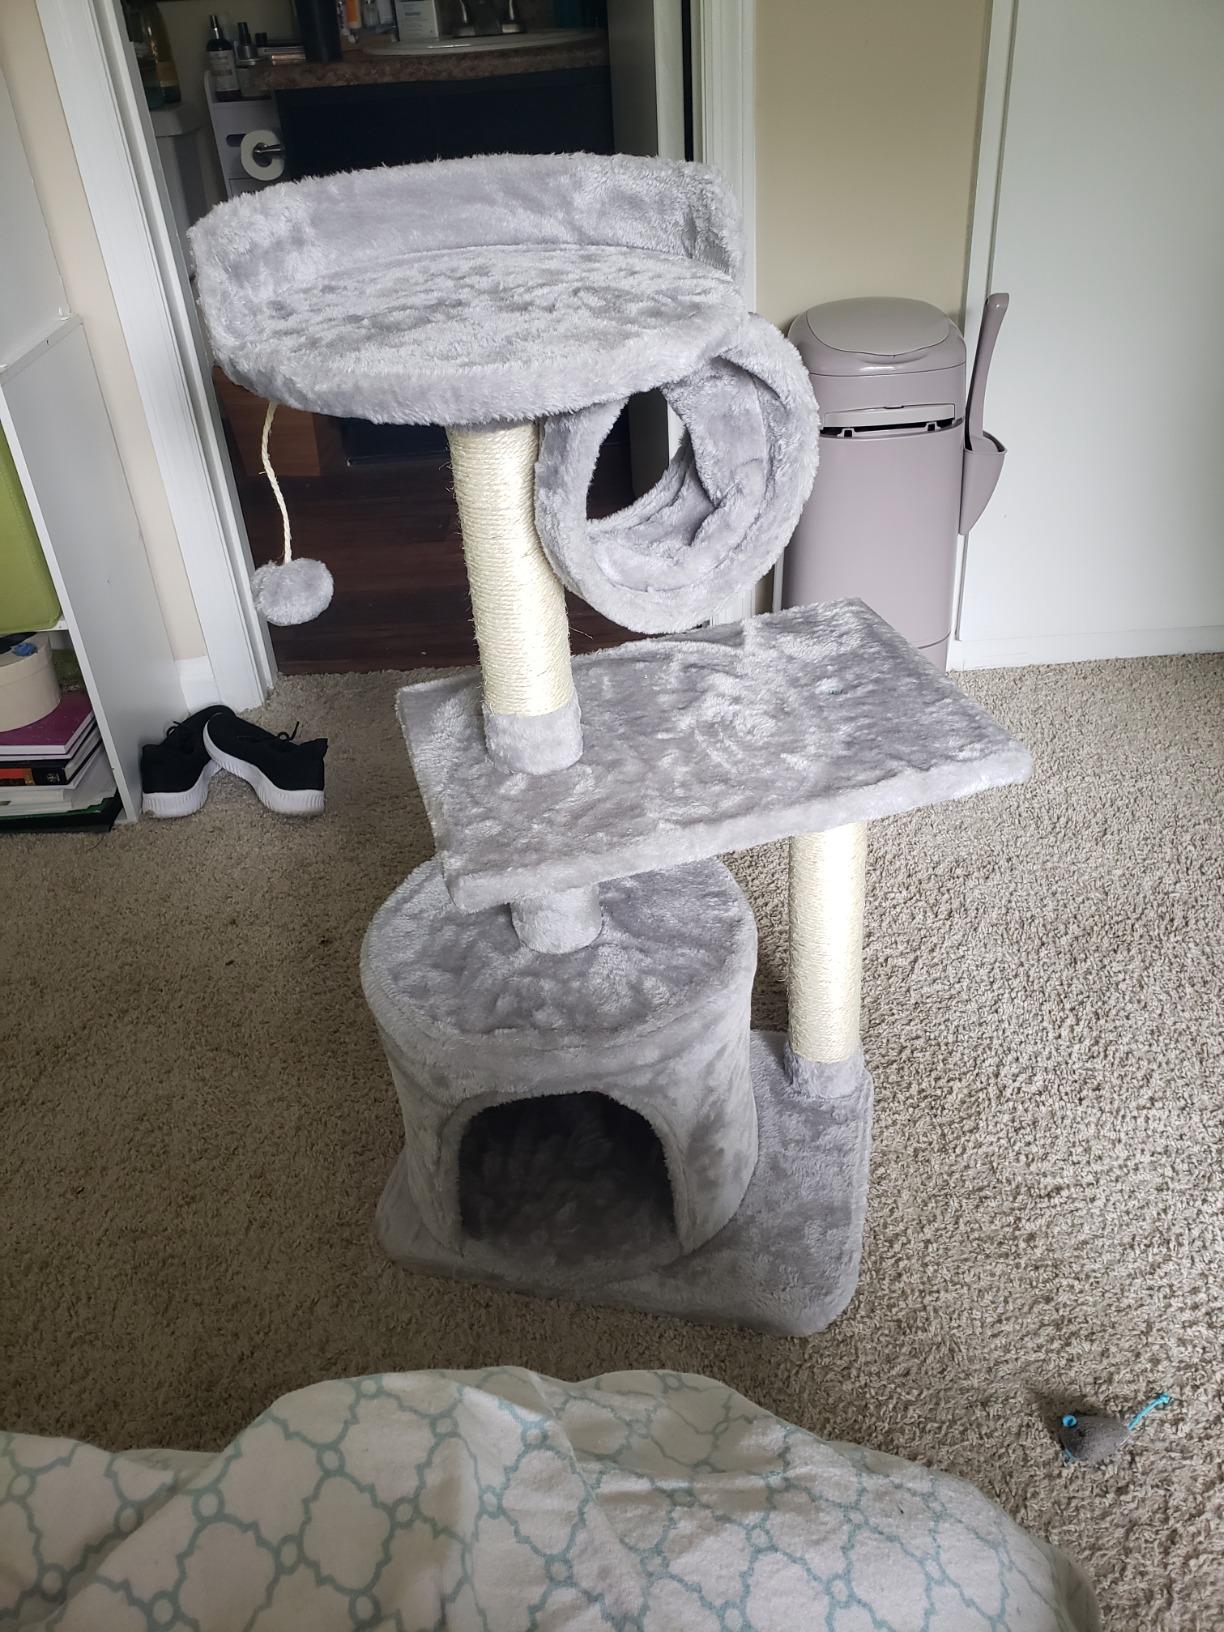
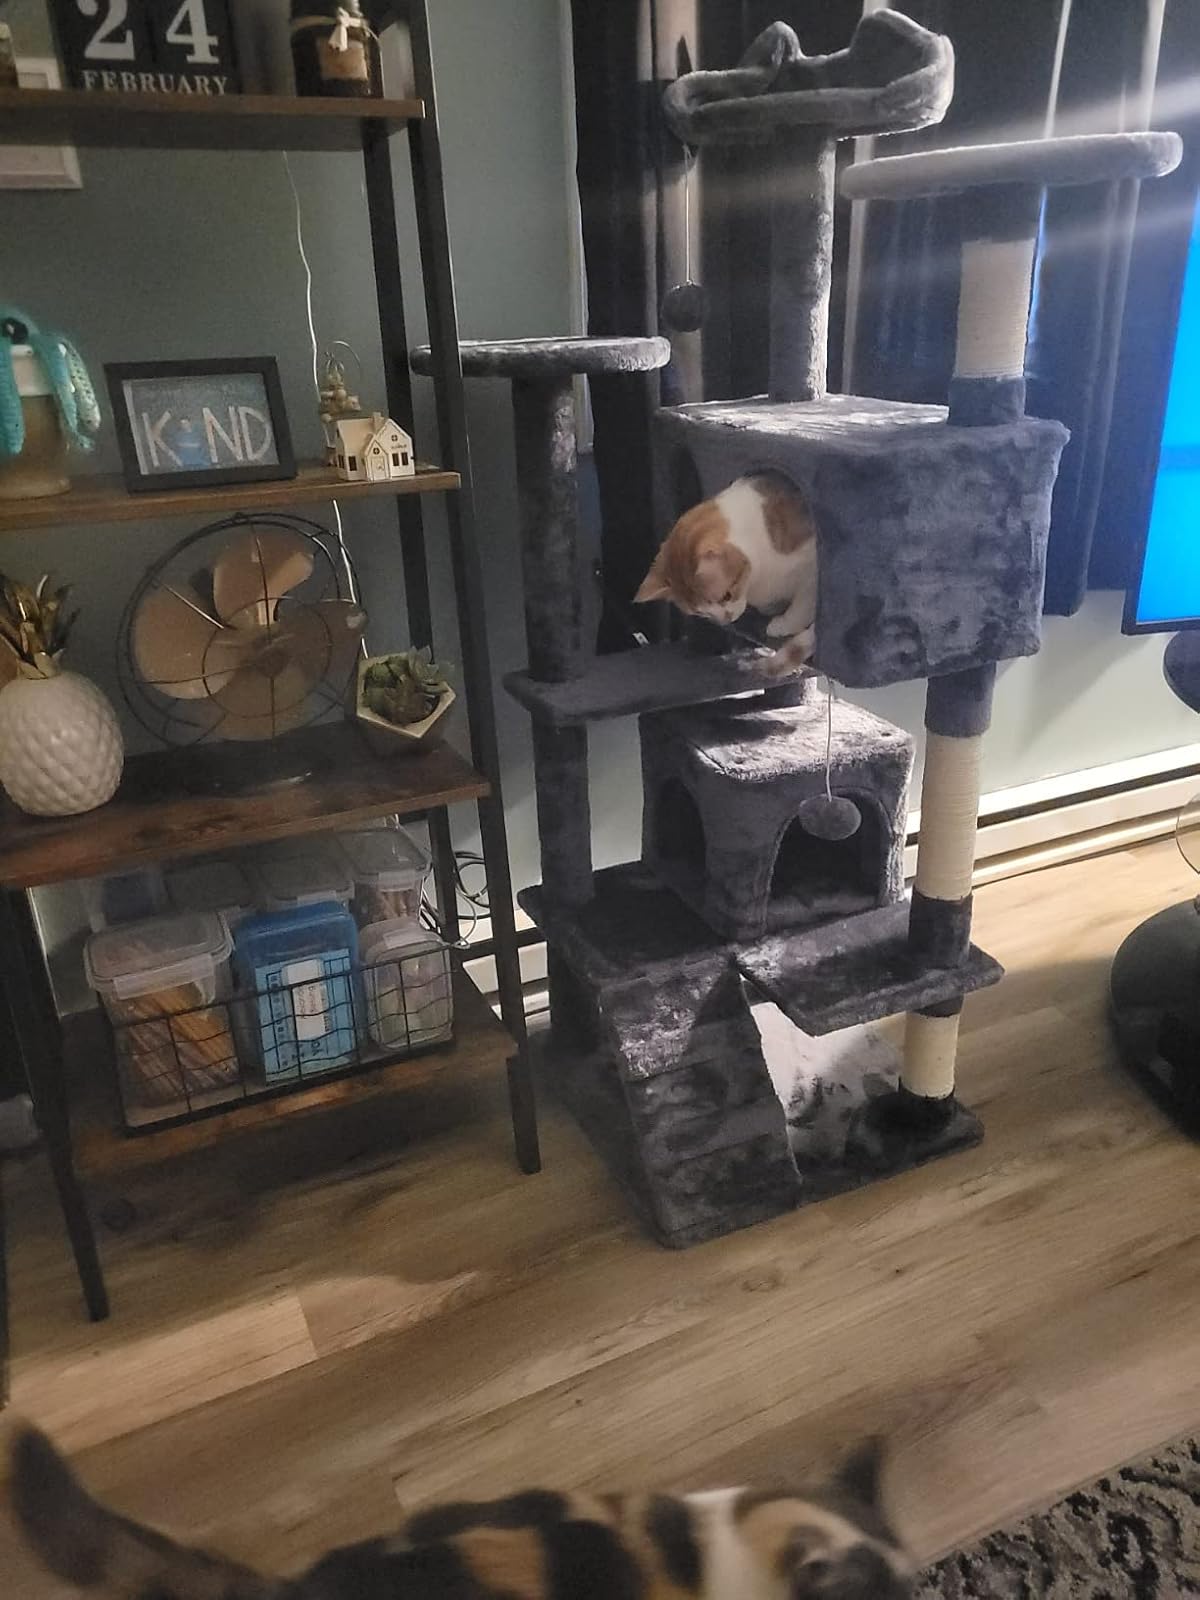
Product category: items_cat tree
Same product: no